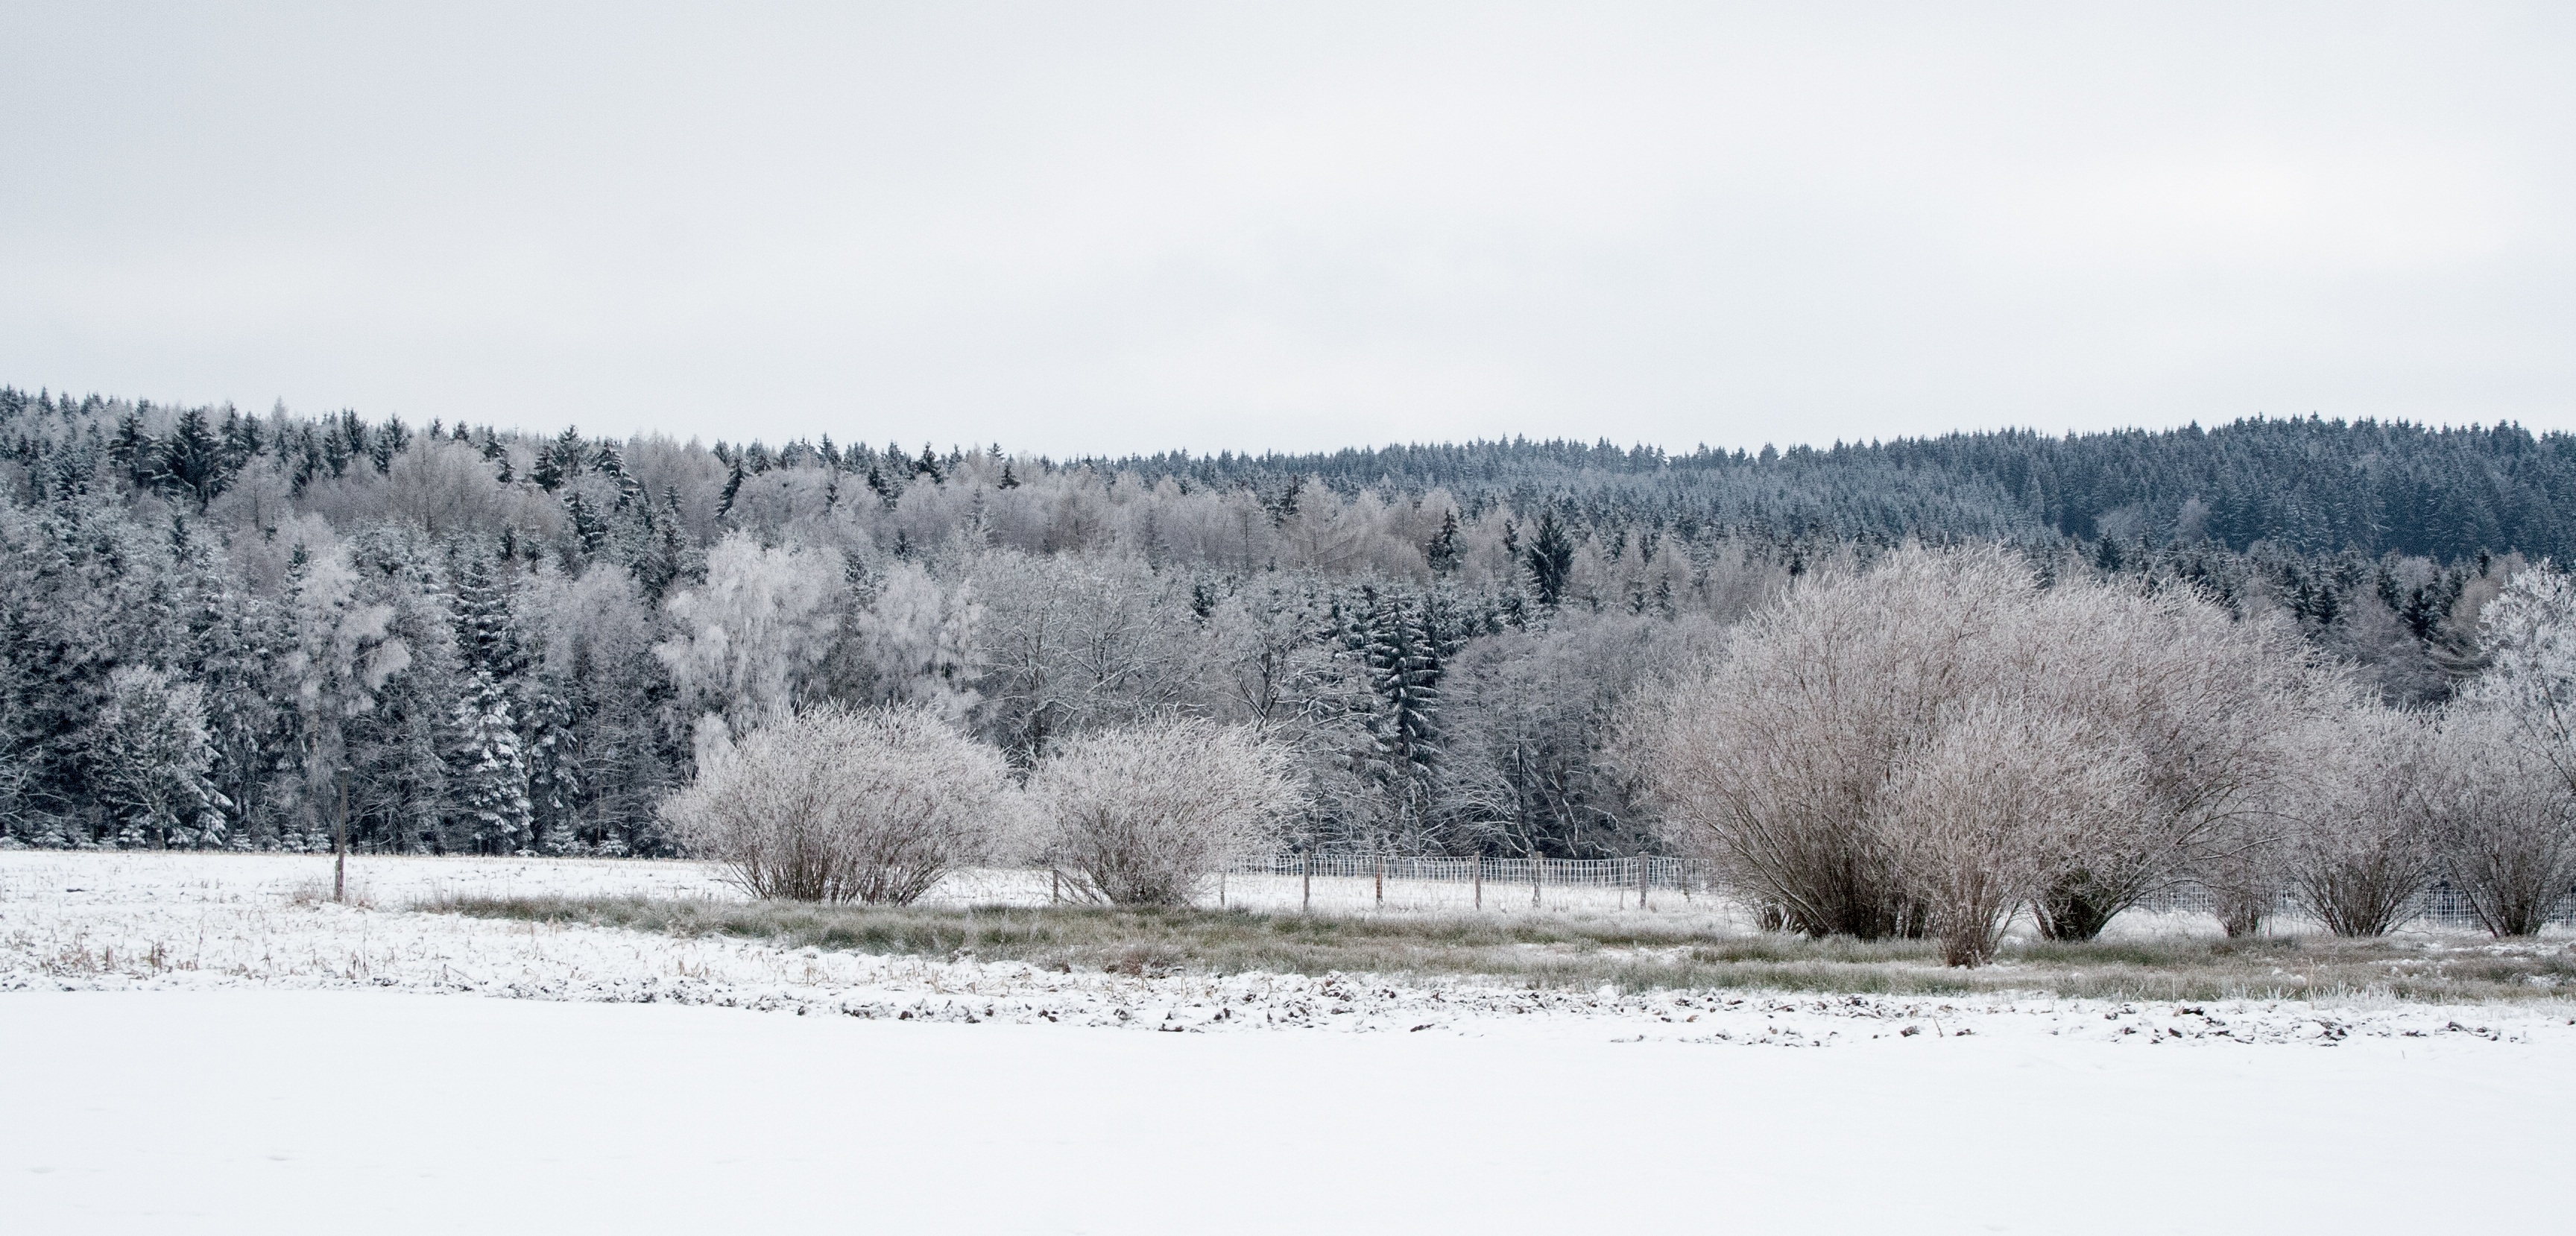
landscape, tree, nature, forest, wilderness, mountain, snow, cold, winter, light, white, frost, panorama, weather, shadow, snowy, season, habitat, wintry, freezing, back light, winter cold, snow magic, natural environment, atmospheric phenomenon, woody plant